Egan v Willis

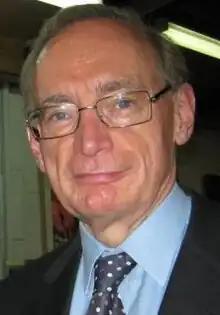
Bob Carr, former Premier of New South Wales. His cabinet had instructed its member, Michael Egan to not cooperate with the motion passed by the Legislative Council

In 1995 the NSW Legislative Council passed a resolution that there be tabled in the house, documents relating to various activities of the Government. In 1996 a further resolution was passed stating that it would be a sufficient compliance 'for the Minister to table the documents required by delivering them to the Clerk of the House'. Six days later the NSW Cabinet decided that they would decline to comply with the resolution.